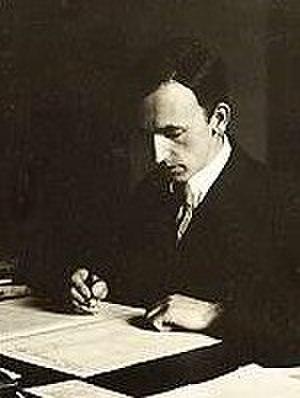
Cuno Hoffmeister est un astronome allemand.